Romance Is Boring

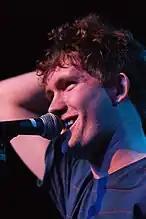
The album's lyrics are written from the perspective of frontman Gareth Paisey.

When writing "Romance Is Boring", Paisey began by writing in prose before turning his words into songs. He wrote several songs, like the title track, at the last minute while the band was recording. The album's central themes include death, football, beer and sex. While the band's first two records dabbled with these concepts, Paisey reflected: "it’s the sex that really stands out from this collection of songs."